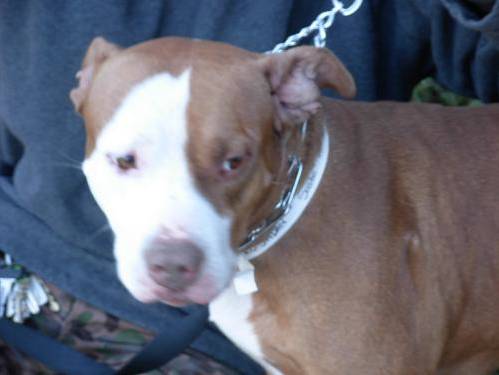
Label: dog